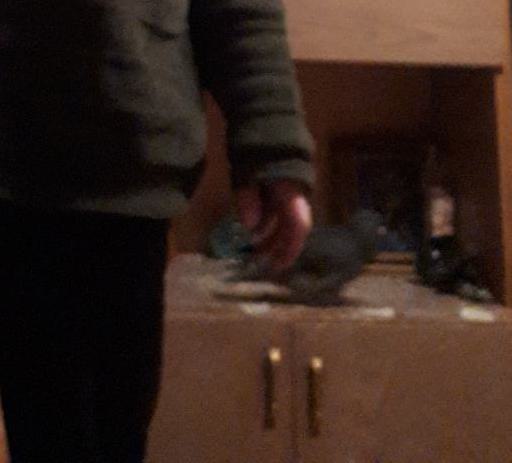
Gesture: no_gesture